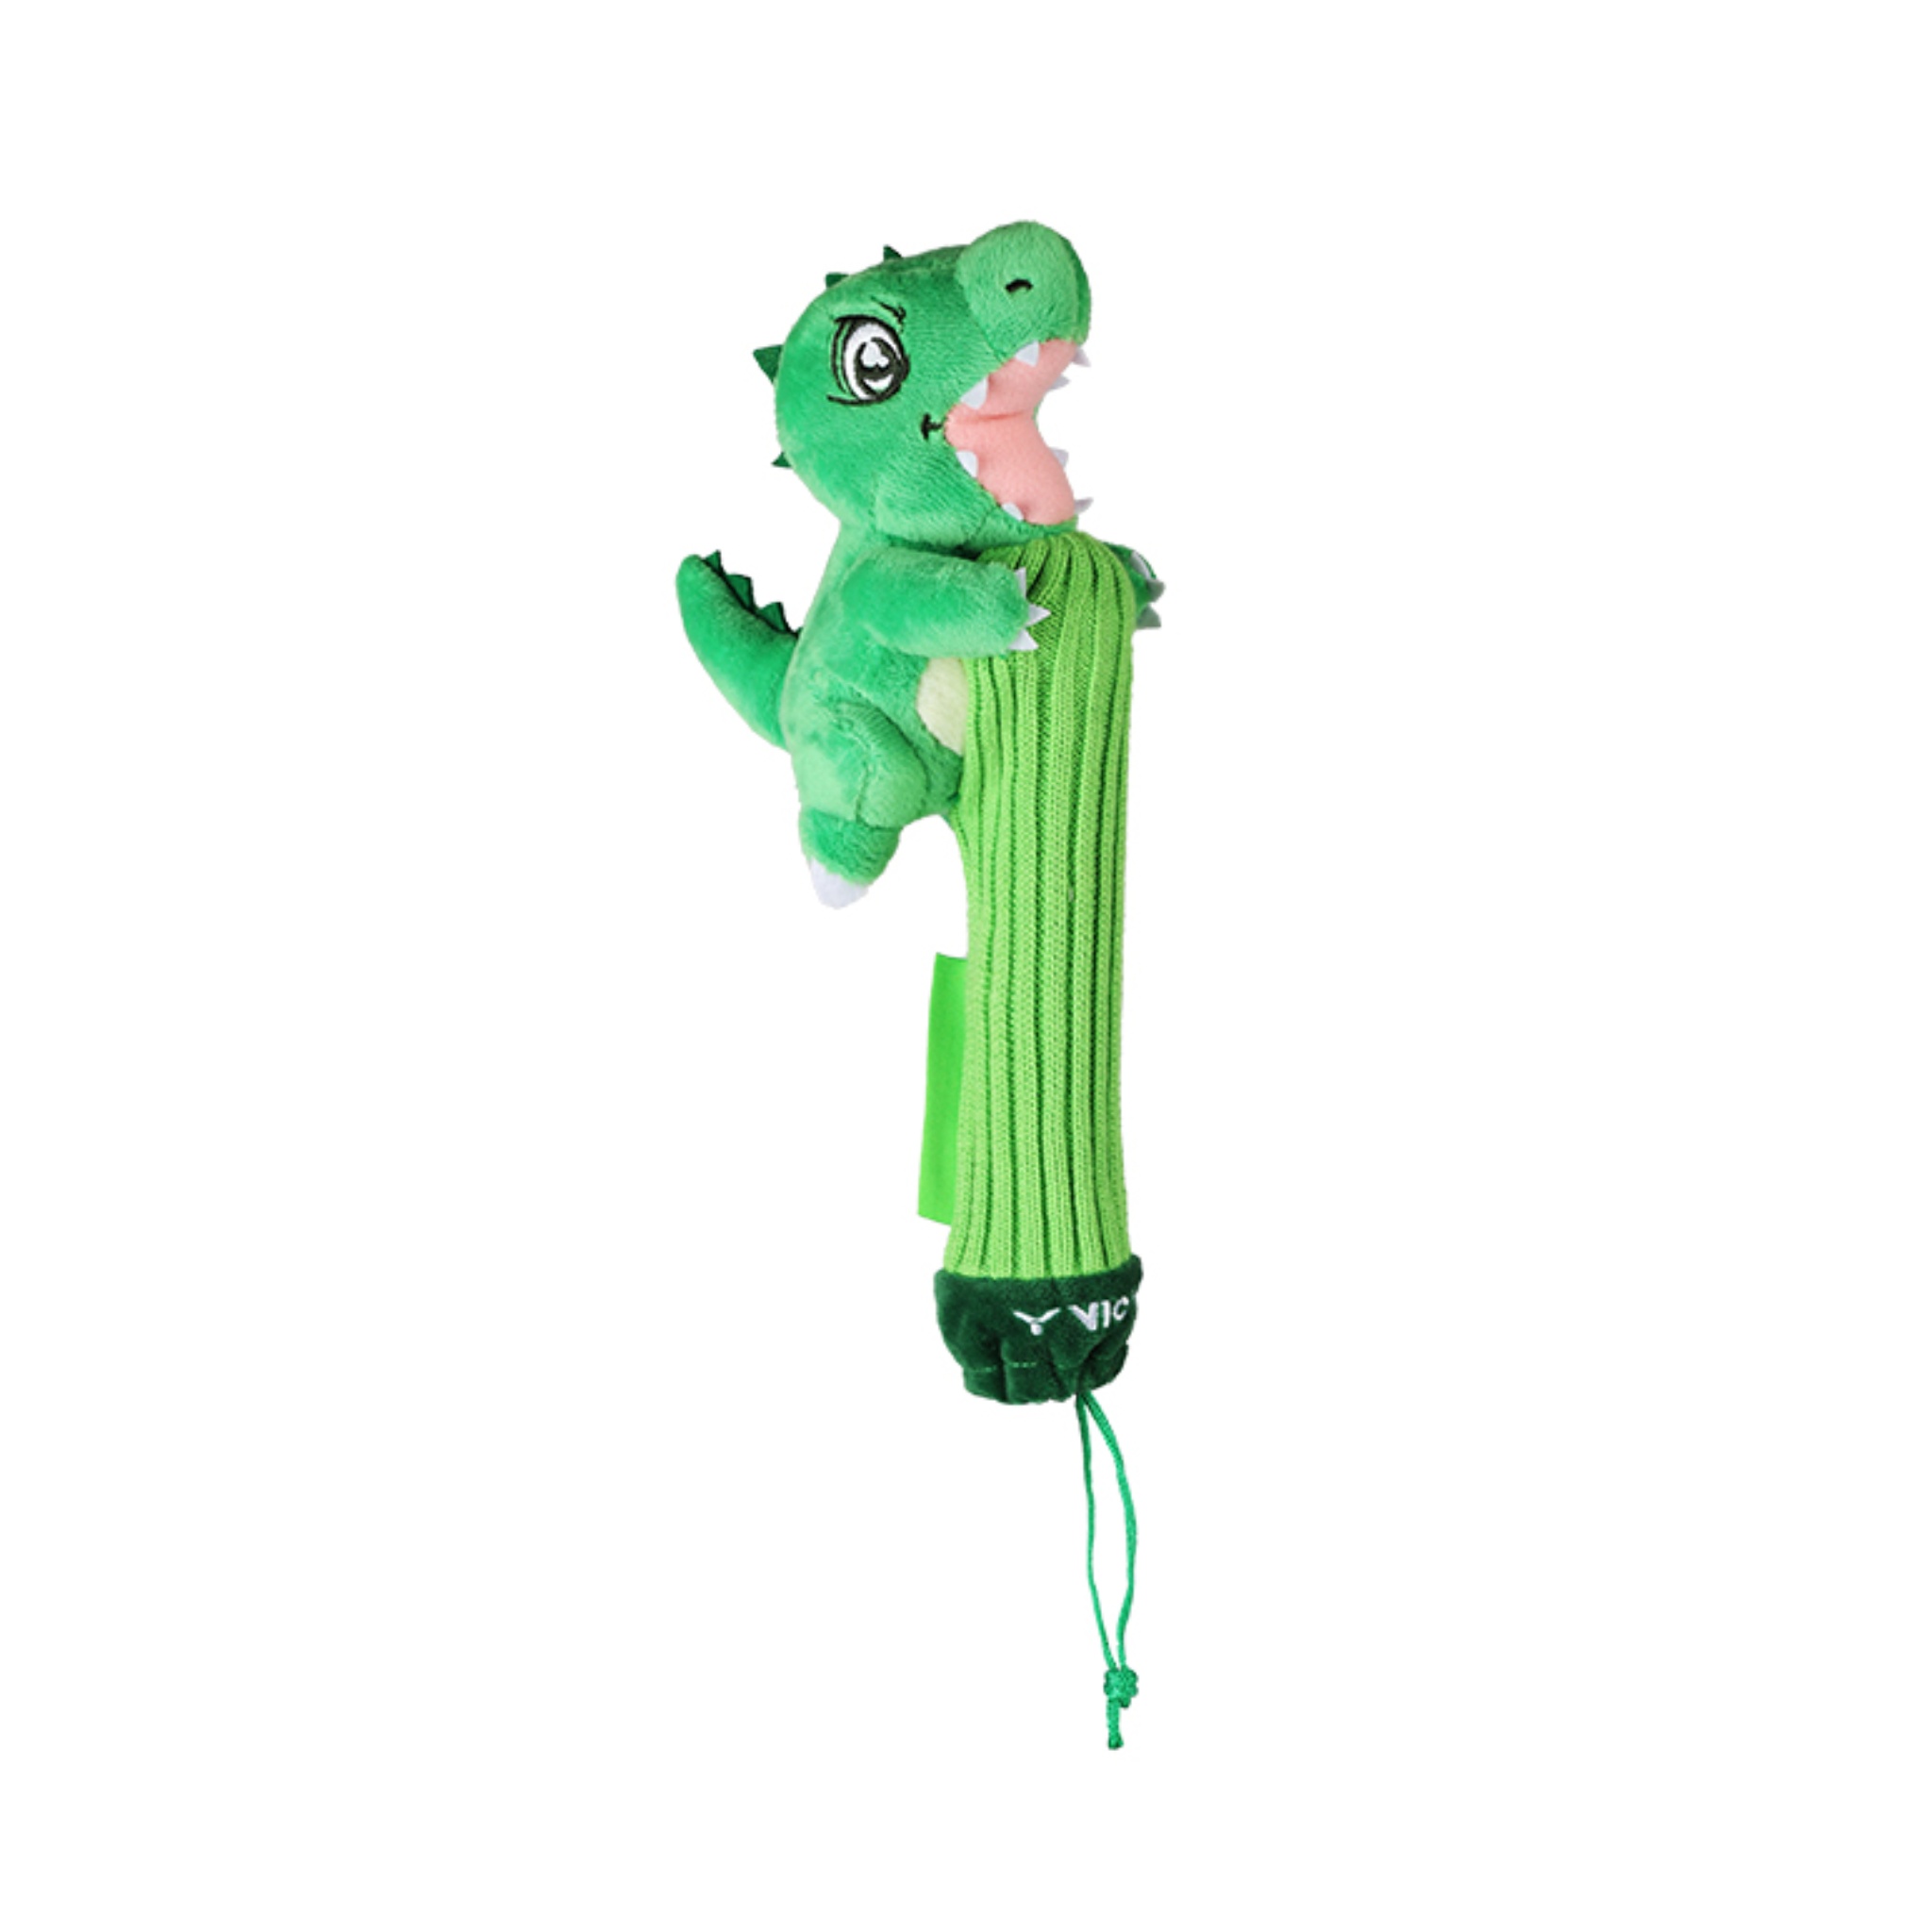
Victor China Open 2024 Dino Racket Grip Cover GC-CO2407
Victor China Open 2024 Dino Racket Grip Cover GC-CO2407 The official merchandise of the VICTOR China Open 2024 includes various items that incorporate the features of the host city, Changzhou, also known as "Dragon City." Product Specifications: Model: GC-CO2407 -G Color: Green Material: 100% Polyester 2024 2025 | accessories | limited edition | ltd edition | grip cover protection
Brand: Victor
Category: Sporting Goods > Outdoor Recreation > Outdoor Games > Badminton > Badminton Rackets & Sets